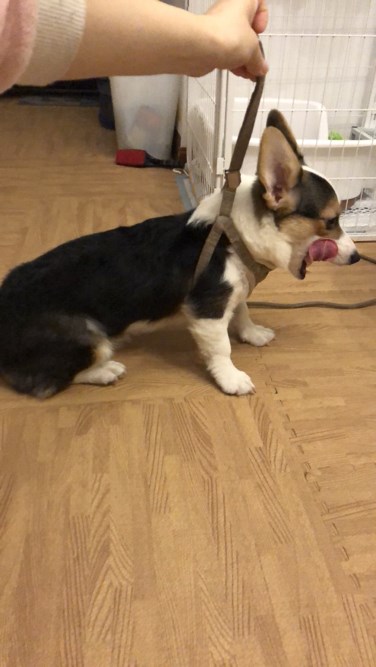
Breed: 2909-n000116-Cardigan